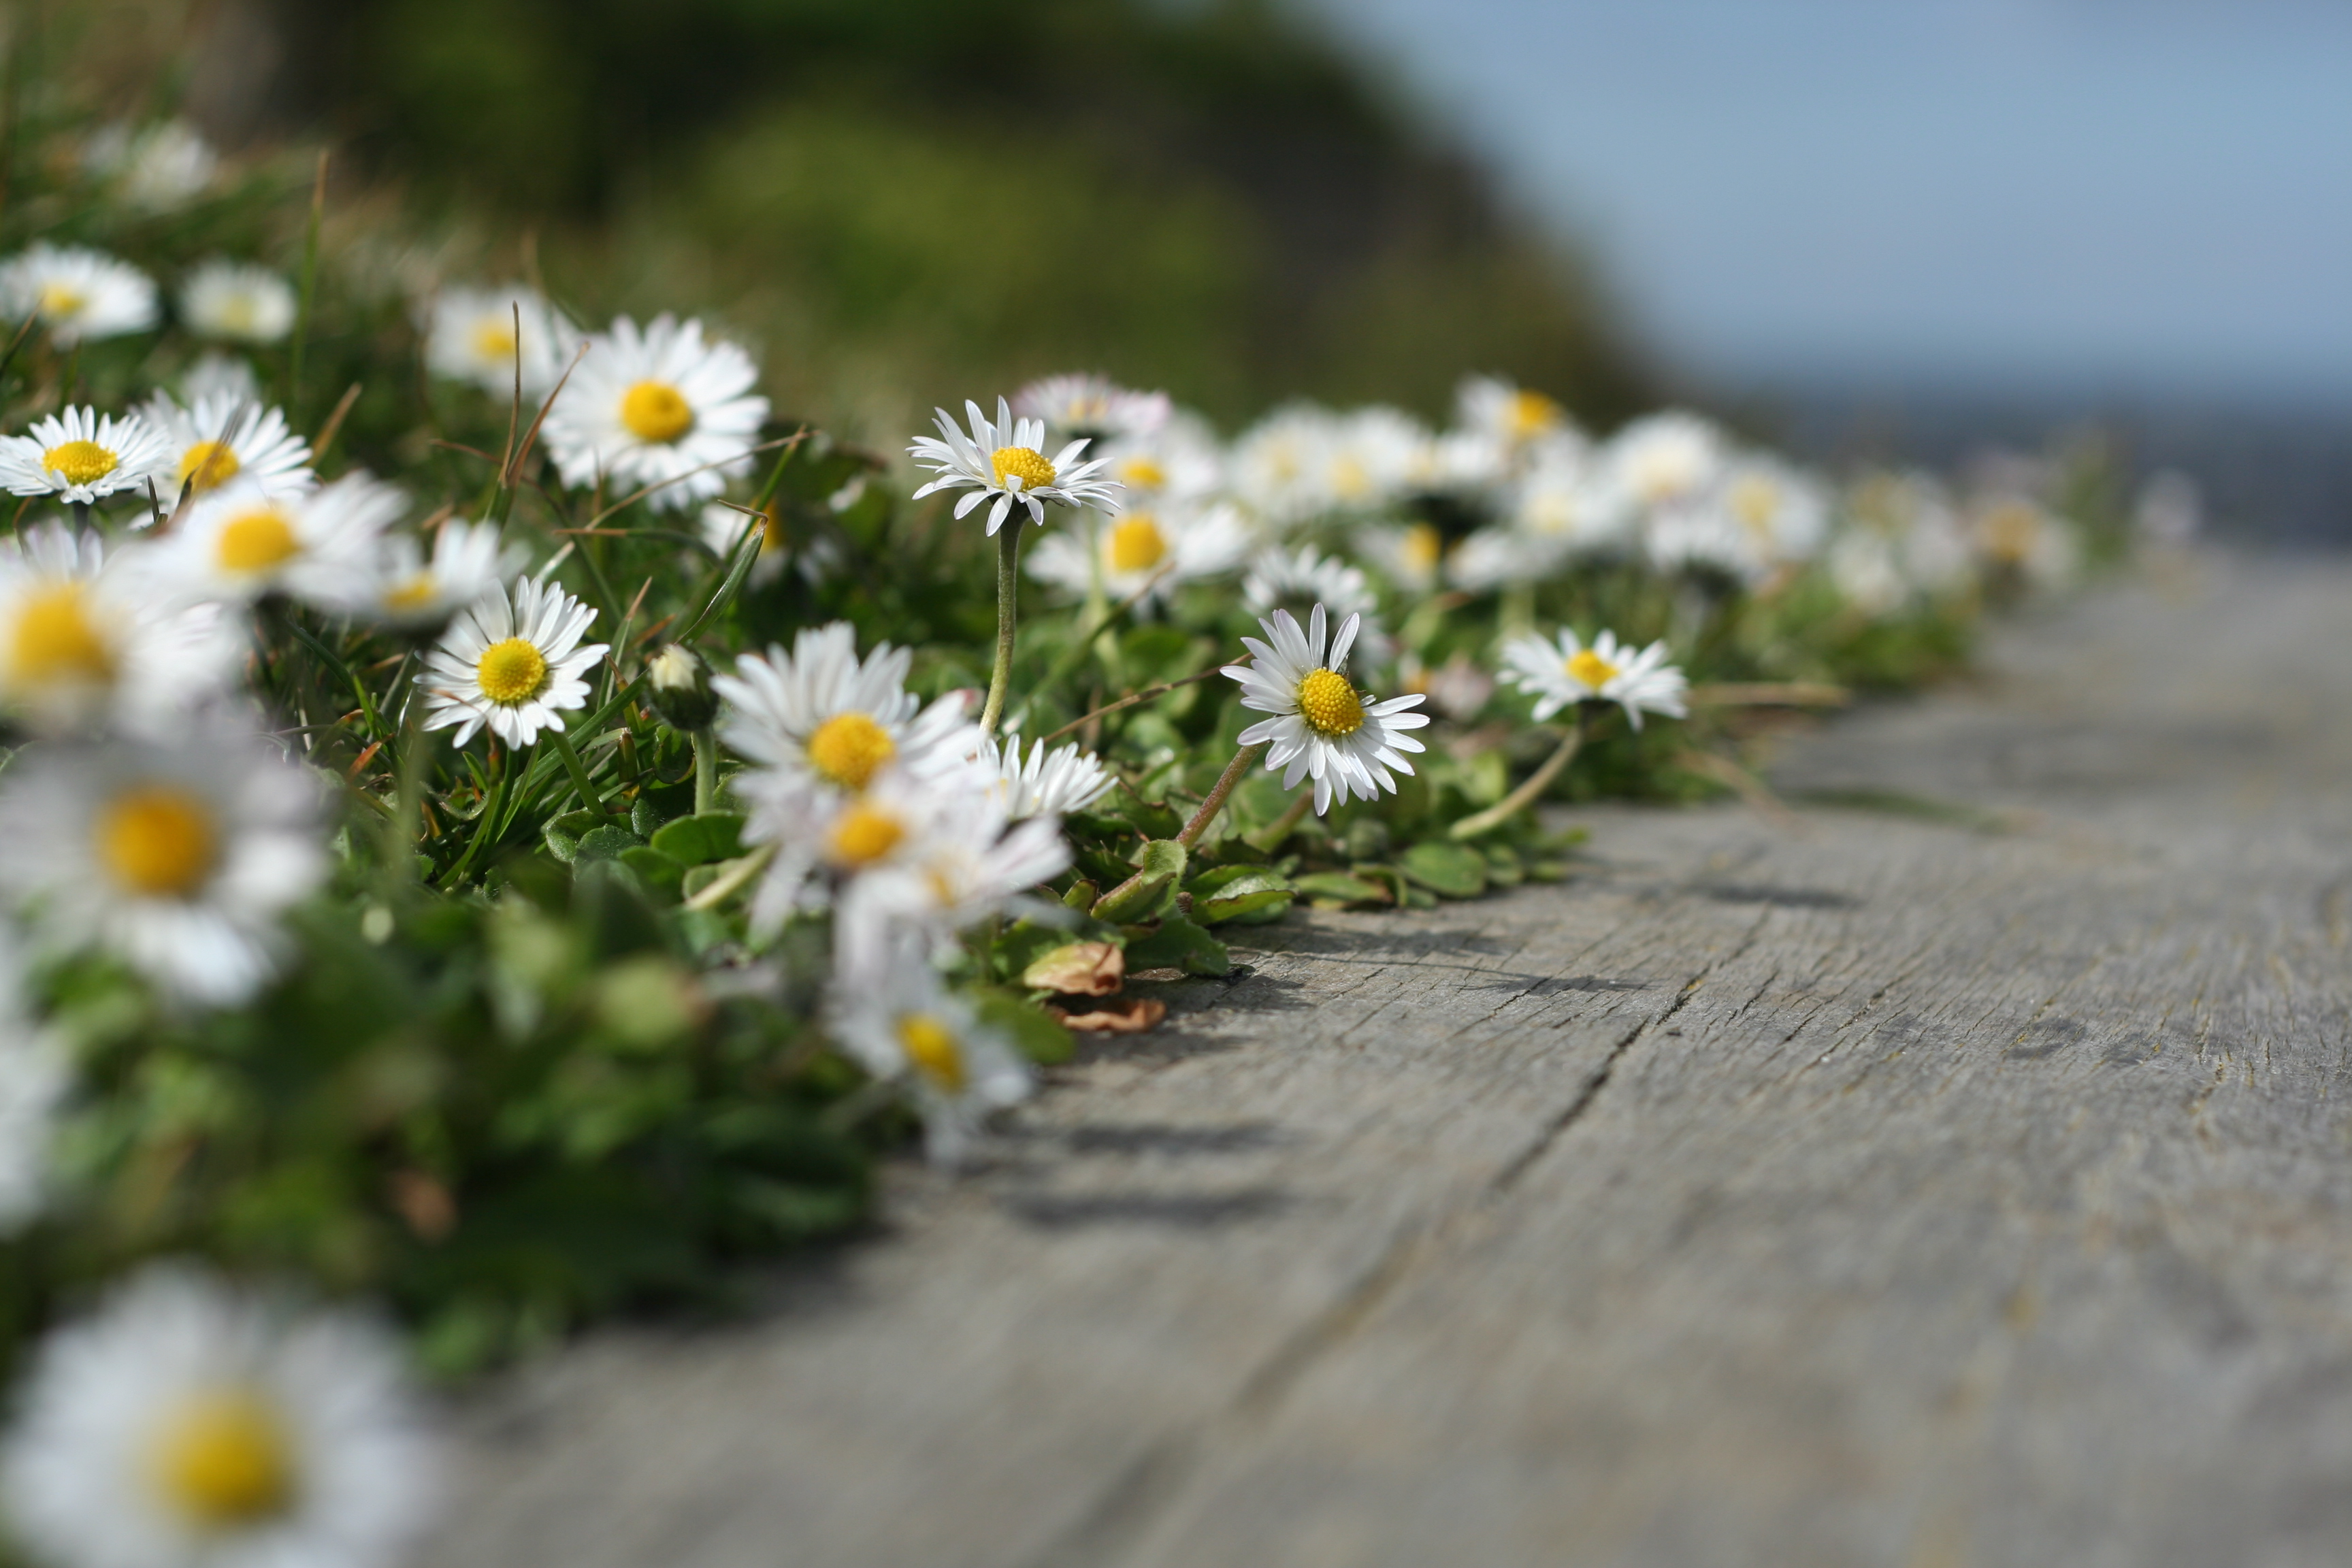
flower, nature, flora, plant, daisy, grass, botany, close up, land plant, petal, field, daisy family, meadow, wildflower, sunlight, blossom, flowering plant, macro photography, chamaemelum nobile, oxeye daisy